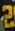
Number: 2